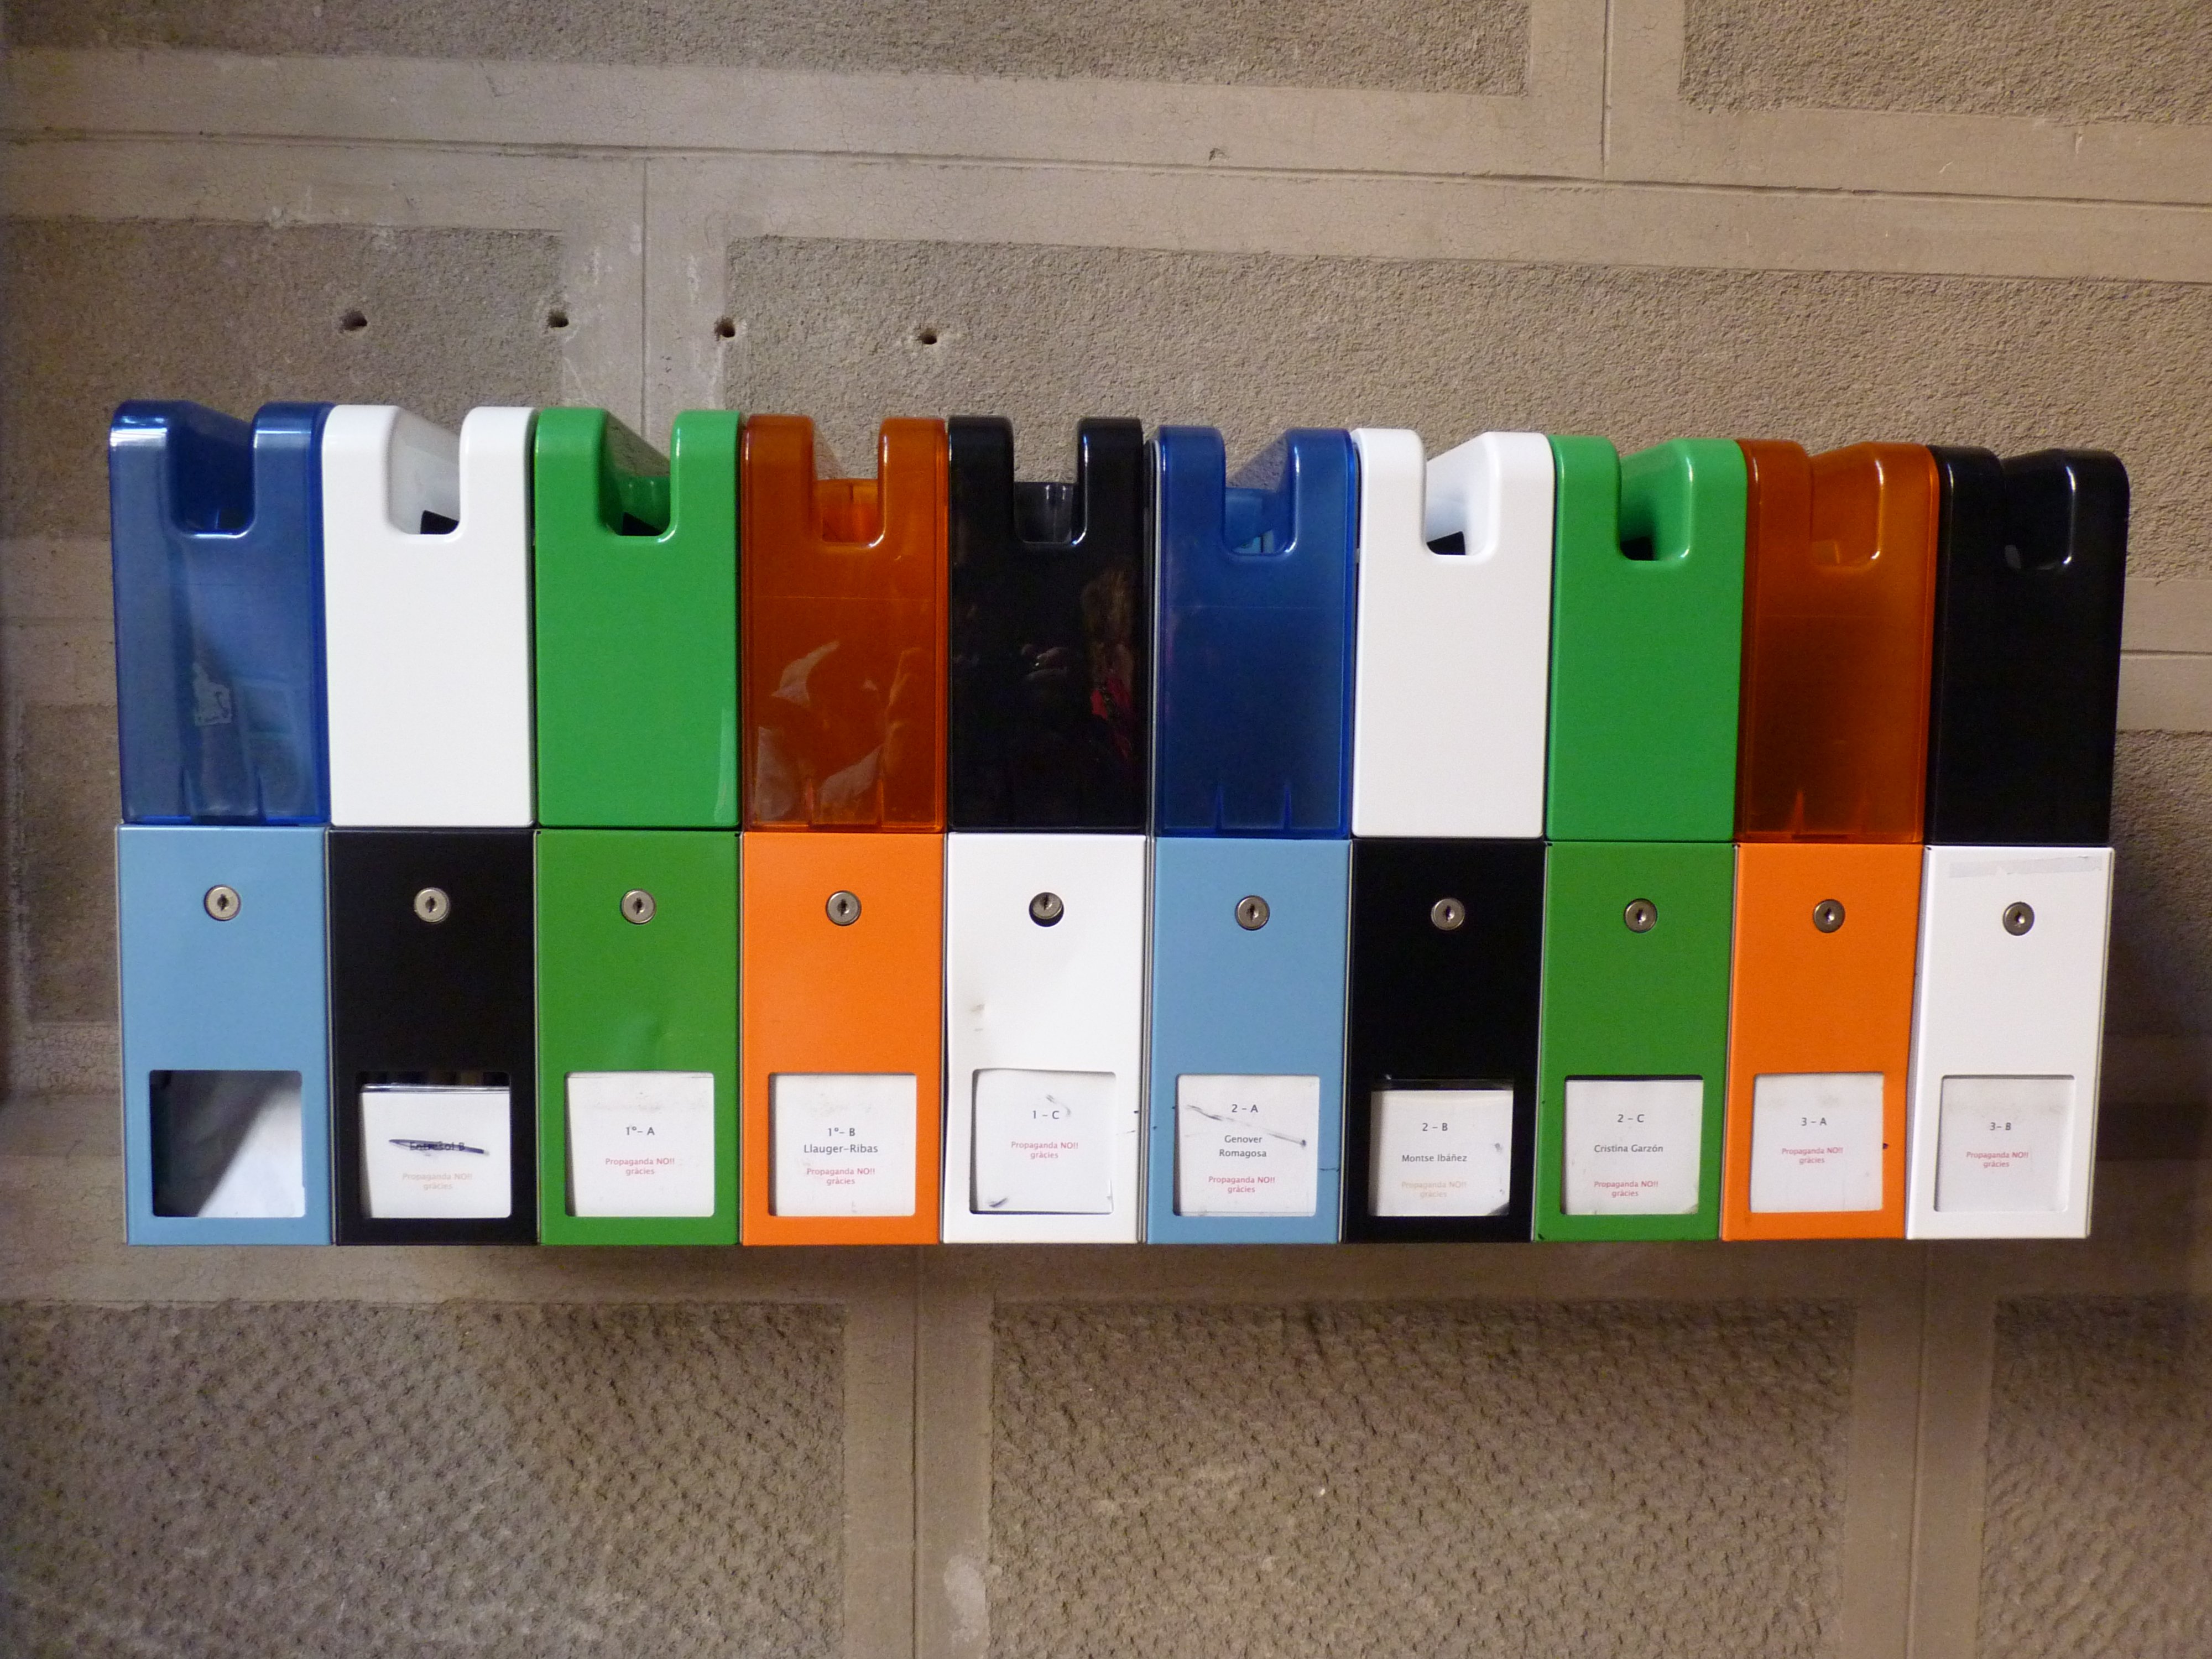
post, color, furniture, mailbox, musical instrument, xylophone, send